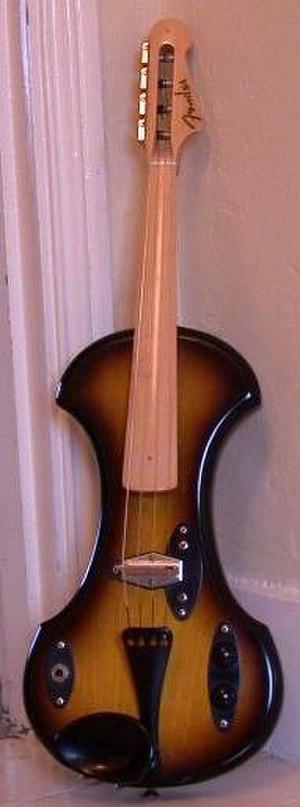
Un violon électrique est un violon équipé d'une sortie son électronique. Ce terme fait référence à un instrument conçu pour être électrifié avec des capteurs intégrés, généralement avec une caisse de résonance pleine. Il peut également s'agir d'un violon équipé d'une cellule magnétique particulière, bien que « violon amplifié » ou « violon électro-acoustique » soient plus précis dans ce cas.